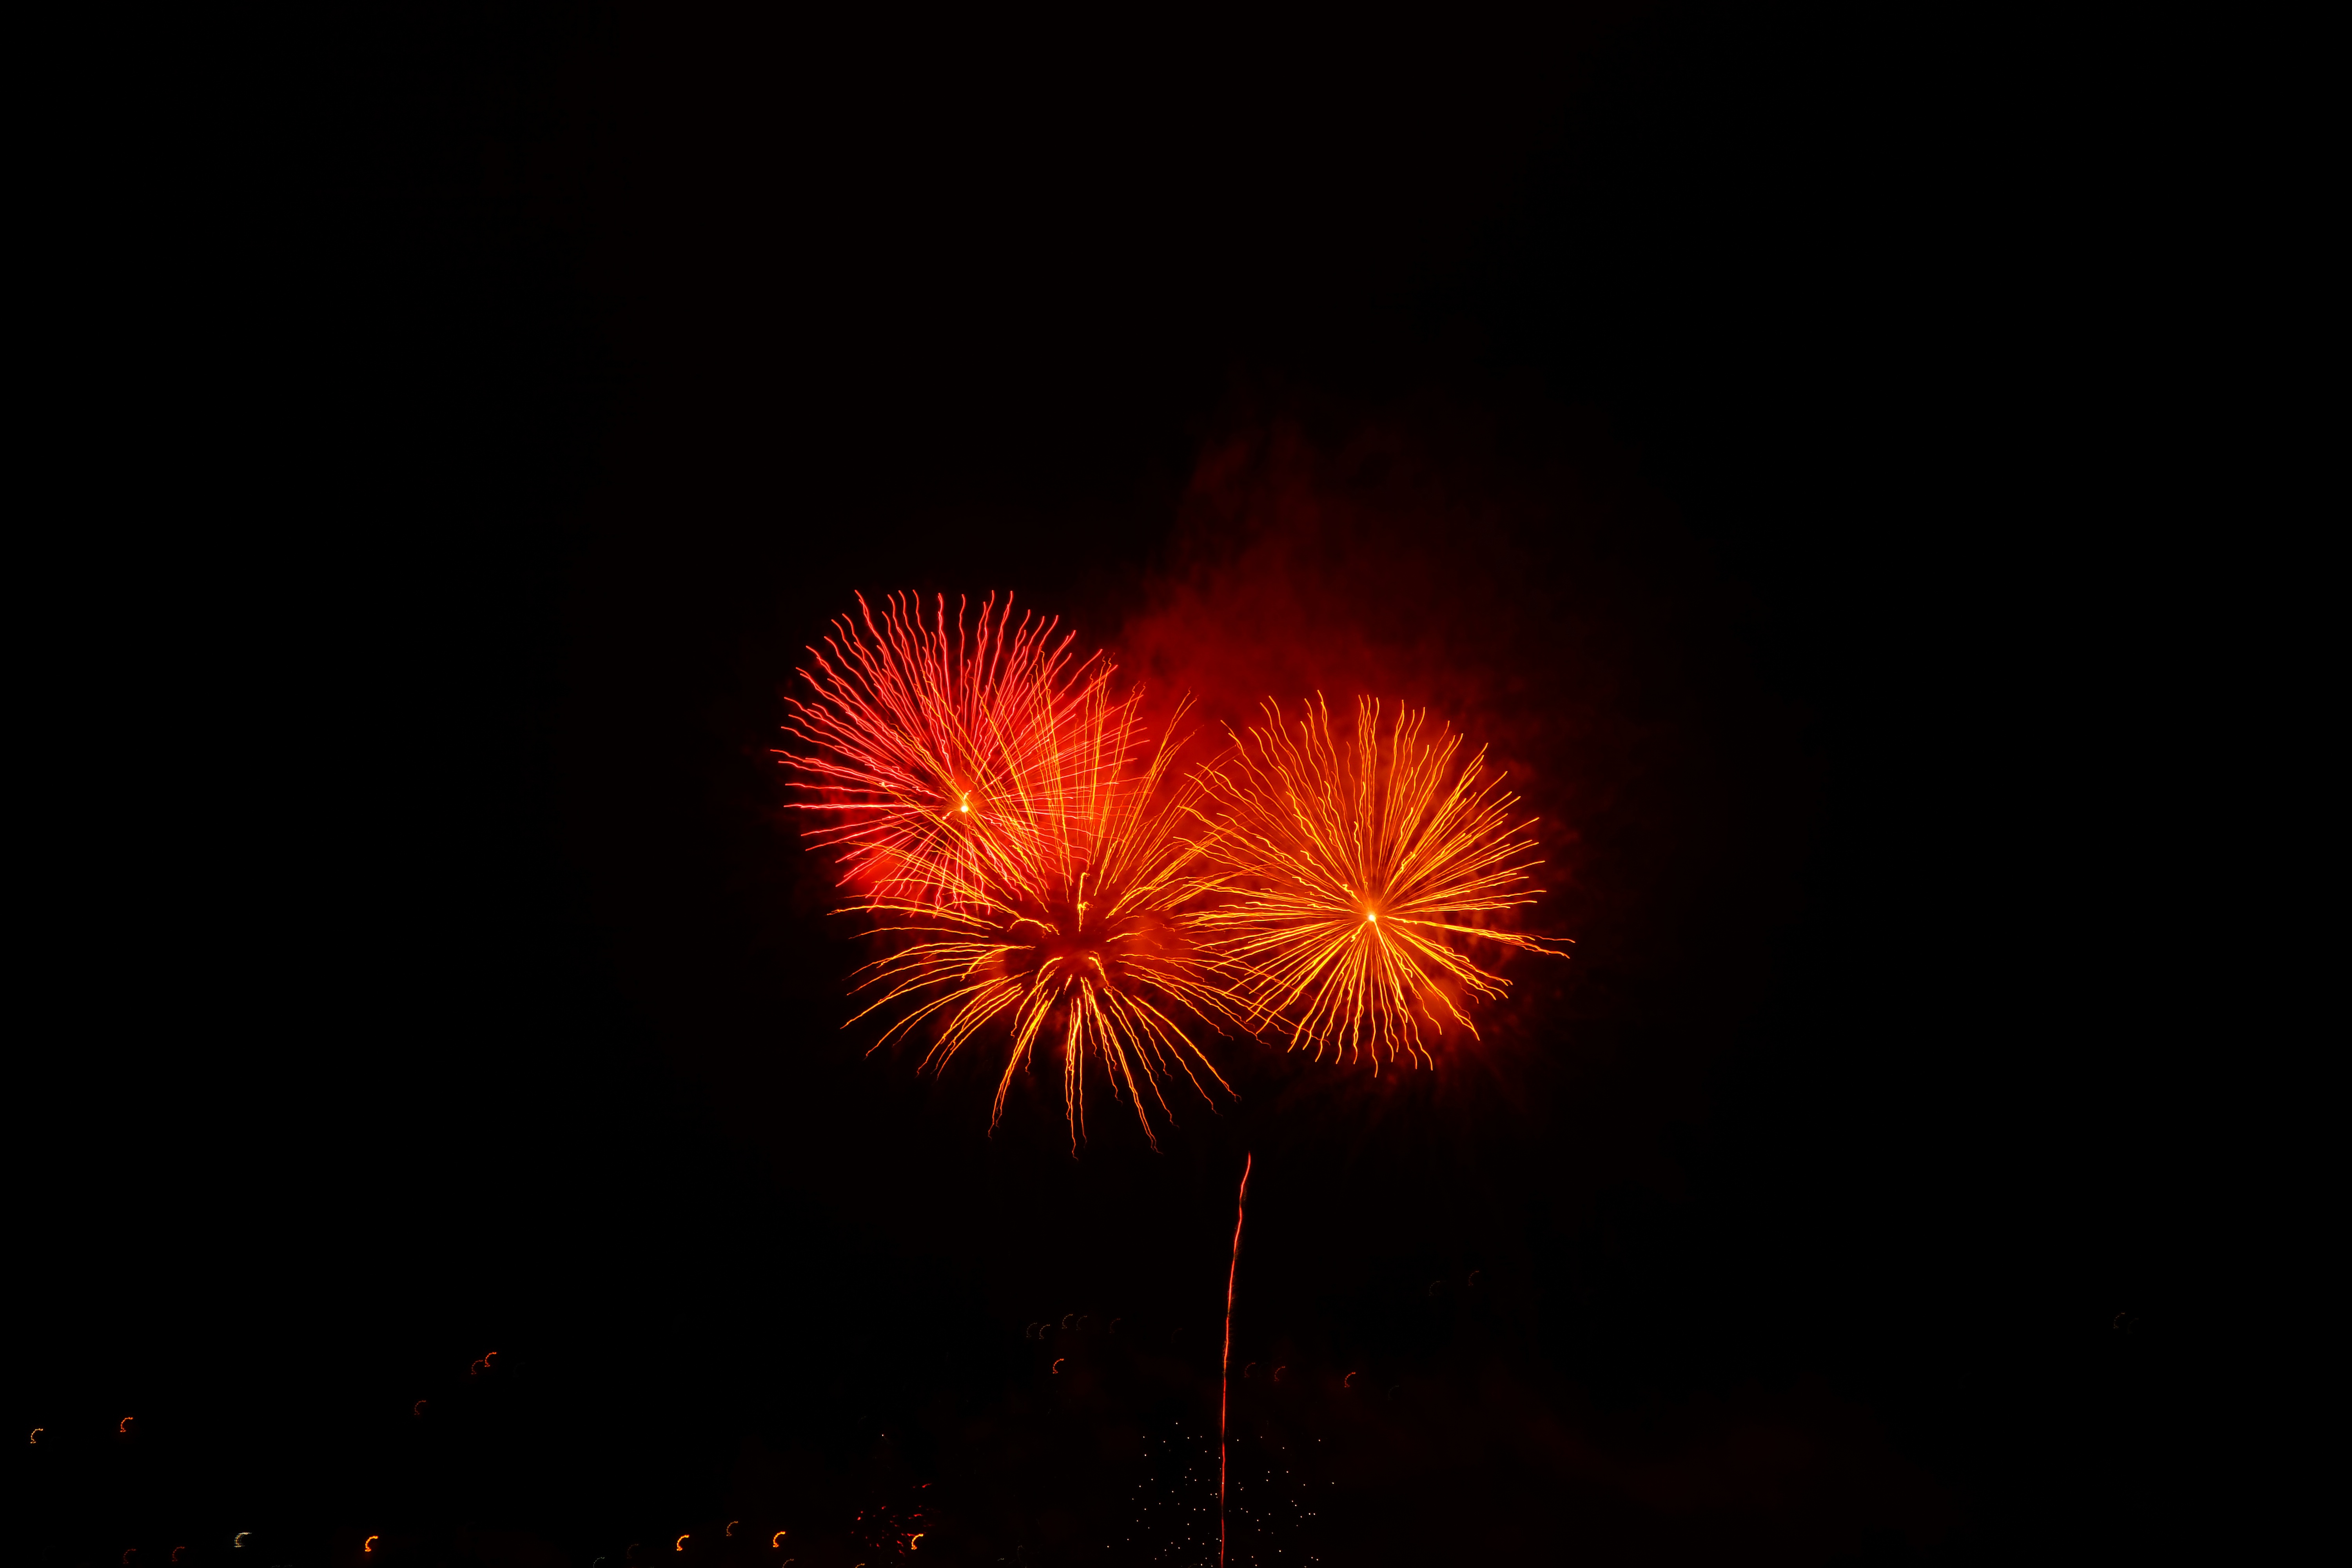
light, recreation, red, pyrotechnics, rocket, fireworks, event, new year's eve, new year's day, shower of sparks, fireworks art, outdoor recreation